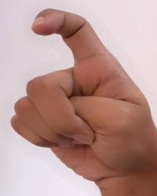
ASL sign: X